Nuzvid

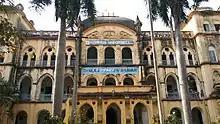

The primary and secondary school education is imparted by government, aided and private schools, under the "School Education Department" of the state. The medium of instruction followed by different schools are English and Telugu.